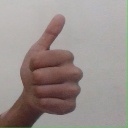
अक्षर: थ